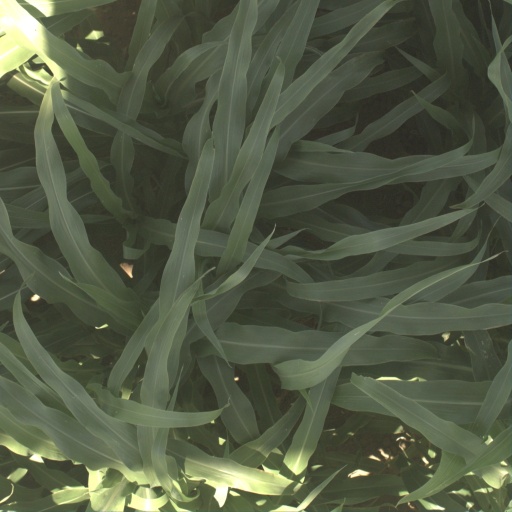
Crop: sorghum